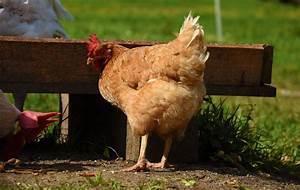
chicken